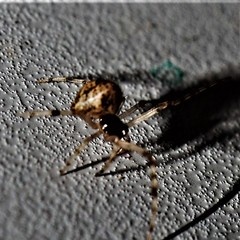
Species: Parasteatoda_tepidariorum